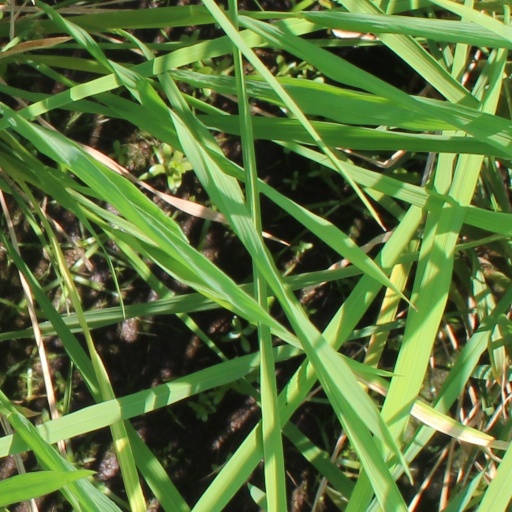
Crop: rice